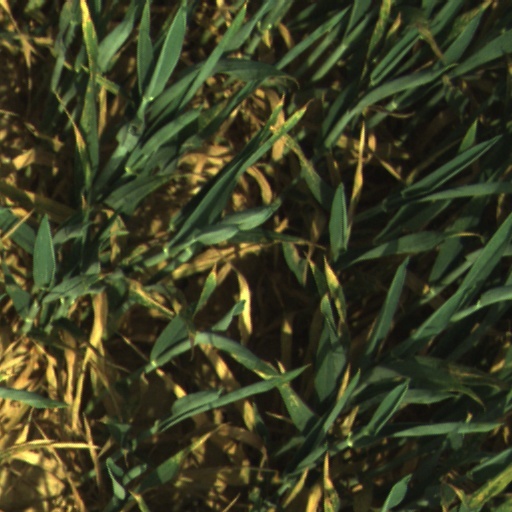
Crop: wheat